Arts and Crafts movement

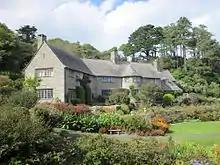
Coleton Fishacre was designed in 1925 as a holiday home in Kingswear, Devon, England, in the Arts and Crafts tradition.

William Morris (1834–1896) was the towering figure in late 19th-century design and the main influence on the Arts and Crafts movement. The aesthetic and social vision of the movement grew out of ideas that he developed in the 1850s with the Birmingham Set – a group of students at the University of Oxford including Edward Burne-Jones, who combined a love of Romantic literature with a commitment to social reform. John William Mackail notes that, for the Set, "Carlyle's "Past and Present" stood alongside of [Ruskin's] "Modern Painters" as inspired and absolute truth." The medievalism of Malory's "Morte d'Arthur" set the standard for their early style. In Burne-Jones' words, they intended to "wage Holy warfare against the age".